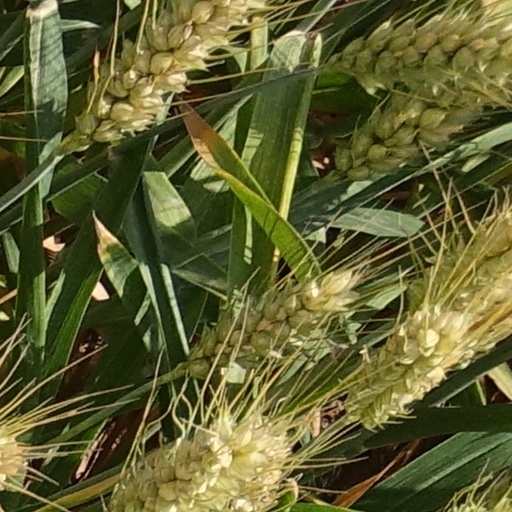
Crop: wheat